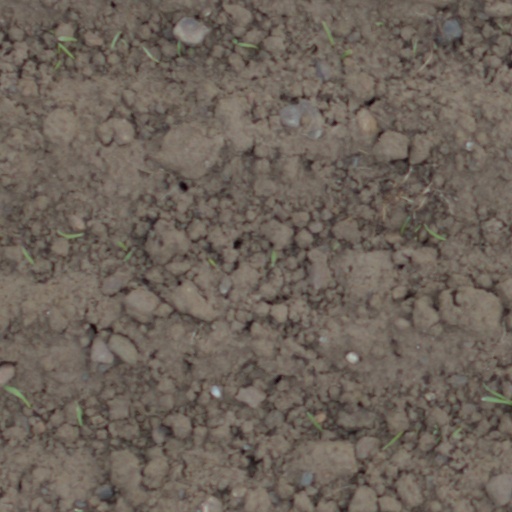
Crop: wheat